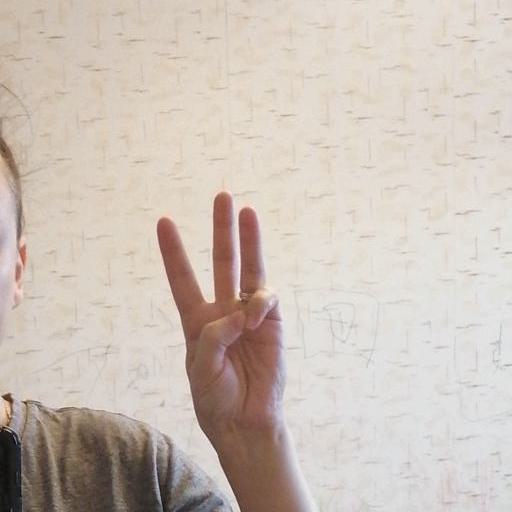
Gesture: three